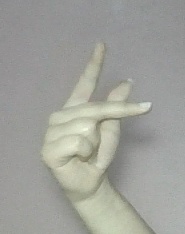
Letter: dha